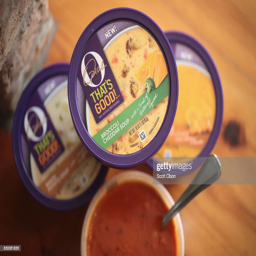
in this photo illustration , food products , introduced by celebrity in collaboration with business , are shown .